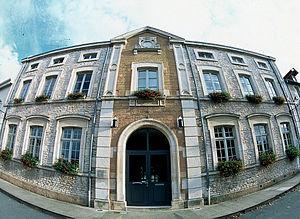
La mairie, bâtiment de style néo-Renaissance bâti place du Pâquier dans les années 1870.
Lugny, chef-lieu du canton de Lugny à partir de 1790 et jusqu'en 2015, siège de la communauté de communes du Mâconnais - Val de Saône de 2000 à 2014, est une commune française située dans le département de Saône-et-Loire et la région Bourgogne-Franche-Comté.